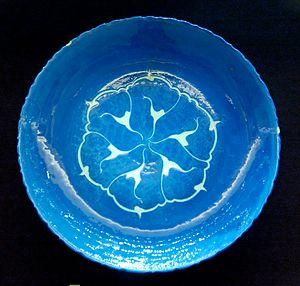
Plat. Iran, province de Kerman (?), XVIe siècle. Céramique siliceuse à décor champlevé sur engobe coloré et sous glaçure transparente.
Le champlevé est une technique de travail de l'émail utilisée dans les arts décoratifs. Elle consiste à ôter un peu de matière pour y incruster de l'émail.